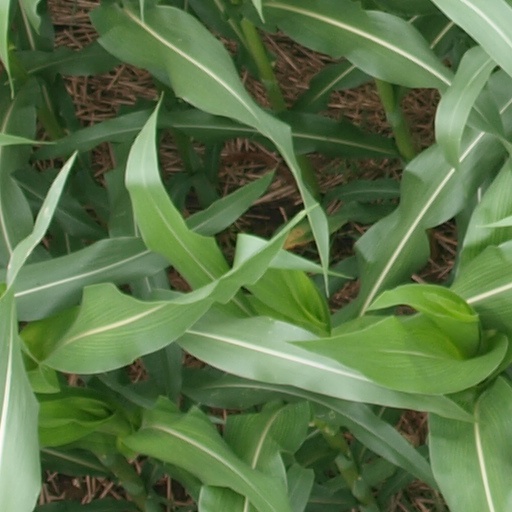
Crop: maize; corn